Stanley Cup playoffs

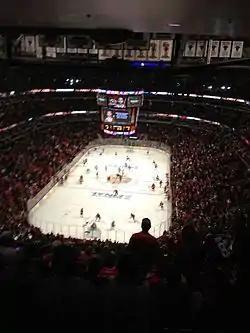
The Boston Bruins and Chicago Blackhawks warming up before Game 2 of the 2013 Stanley Cup Final

For the 1993–94 season, the league revamped its playoff structure to become conference-based rather than division-based. Eight teams in each conference qualified for the playoffs. The first-place teams in each division were seeded first and second in their respective conference playoffs; the next six best teams in each conference also qualified and were seeded third through eighth. All teams played in the conference quarterfinals: first-place versus eighth, second versus seventh, third versus sixth, and fourth versus fifth; after each round, the surviving teams were reseeded to play the conference semifinals, then a conference final, with the conference champions playing against each other in the Stanley Cup Final. Home ice advantage was determined by higher seed in the first three rounds and by regular season points of the two teams in the Stanley Cup Final. All series were best of seven, but the arrangement of home games was changed for Central and Pacific division teams. Instead of the normal 2–2–1–1–1 rotation, a series involving teams from both divisions was 2–3–2, with the higher-seeded team having the option of starting play at home or on the road (the format was used four times in 1994, between 1995 and 1998, all higher-seeded teams opted to start play at home with the 2–2–1–1–1 format).